Rui Gomes de Briteiros

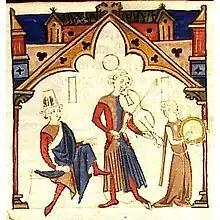
Troubadours, represented in the Cancioneiro da Ajuda.

The premature death of Afonso II in 1223 had led to the rise of the de Sousa family, who, upon the arrival of Elvira and her sisters, already held some power over the minor king Sancho II of Portugal. The head of the family, Gonçalo Mendes II de Sousa, had obtained the stewardship in December 1224, and the government of several tenencies, especially in the Beira region.